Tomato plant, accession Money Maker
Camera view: bottom (45 deg); turntable rotation: 0 degrees
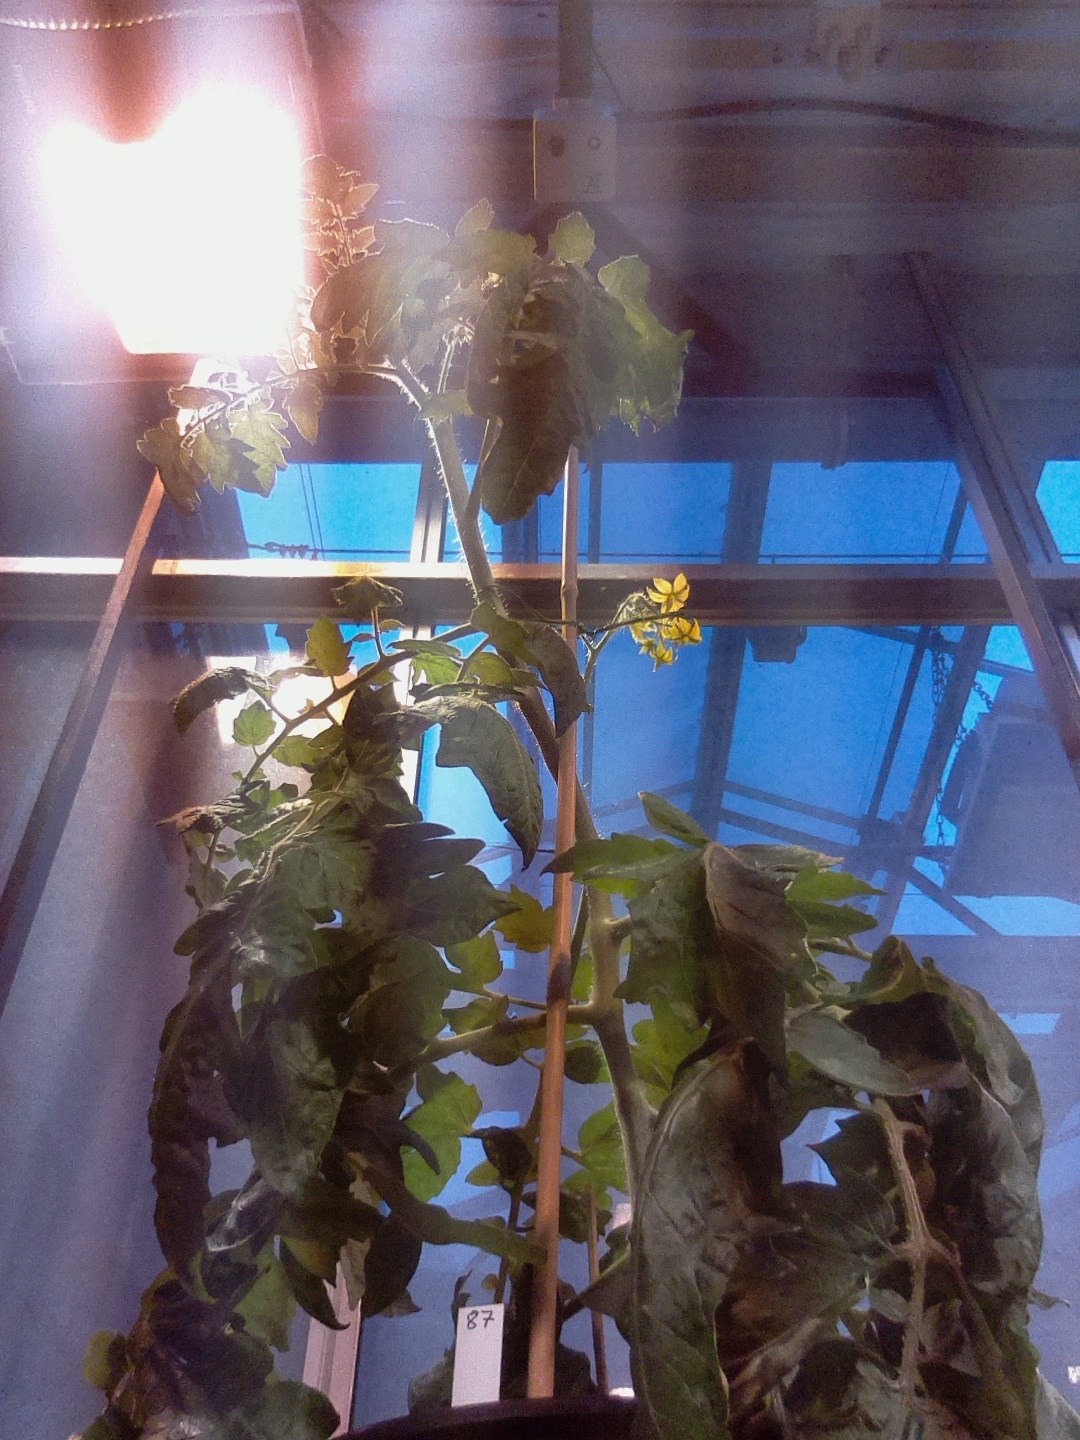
BBCH growth stage 66: Full flowering, 60%-70% of flowers open, more petals falling